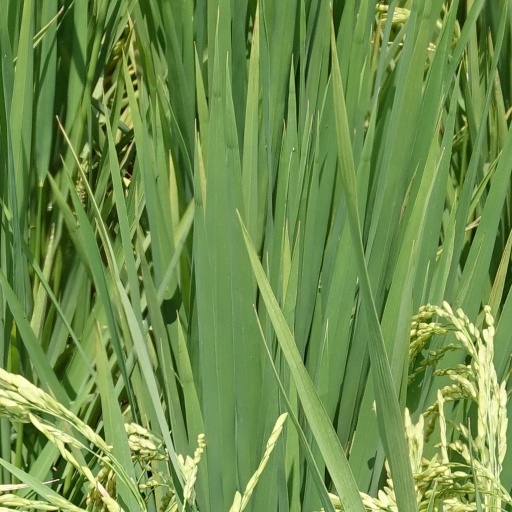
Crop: rice